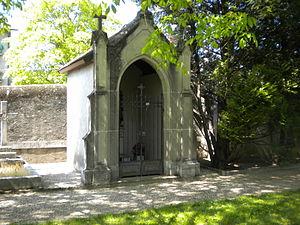
Caveau sépulcral (avec tombe) de Carlotta Grisi, Cimetière de Châtelaine, en ville de Genève à proximité de Saint-Jean
Carlotta Grisi est une danseuse italienne, de son vrai nom Caronne Adele Giuseppina Maria Grisi, née à Visinada dans l'actuelle Croatie, le 28 juin 1819 et morte à Saint-Jean, le 20 mai 1899.